Blackball Branch

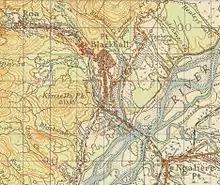
1944 one inch to one mile map sheet S44 showing route from Ngahere via Blackball to Roa.

The Blackball Branch was a branch line railway of New Zealand's national rail network on the West Coast of the South Island and was operational from the 1900s to 1966. It included the Roa Branch, also known as the Roa Incline. Roa was sometimes known as Paparoa.